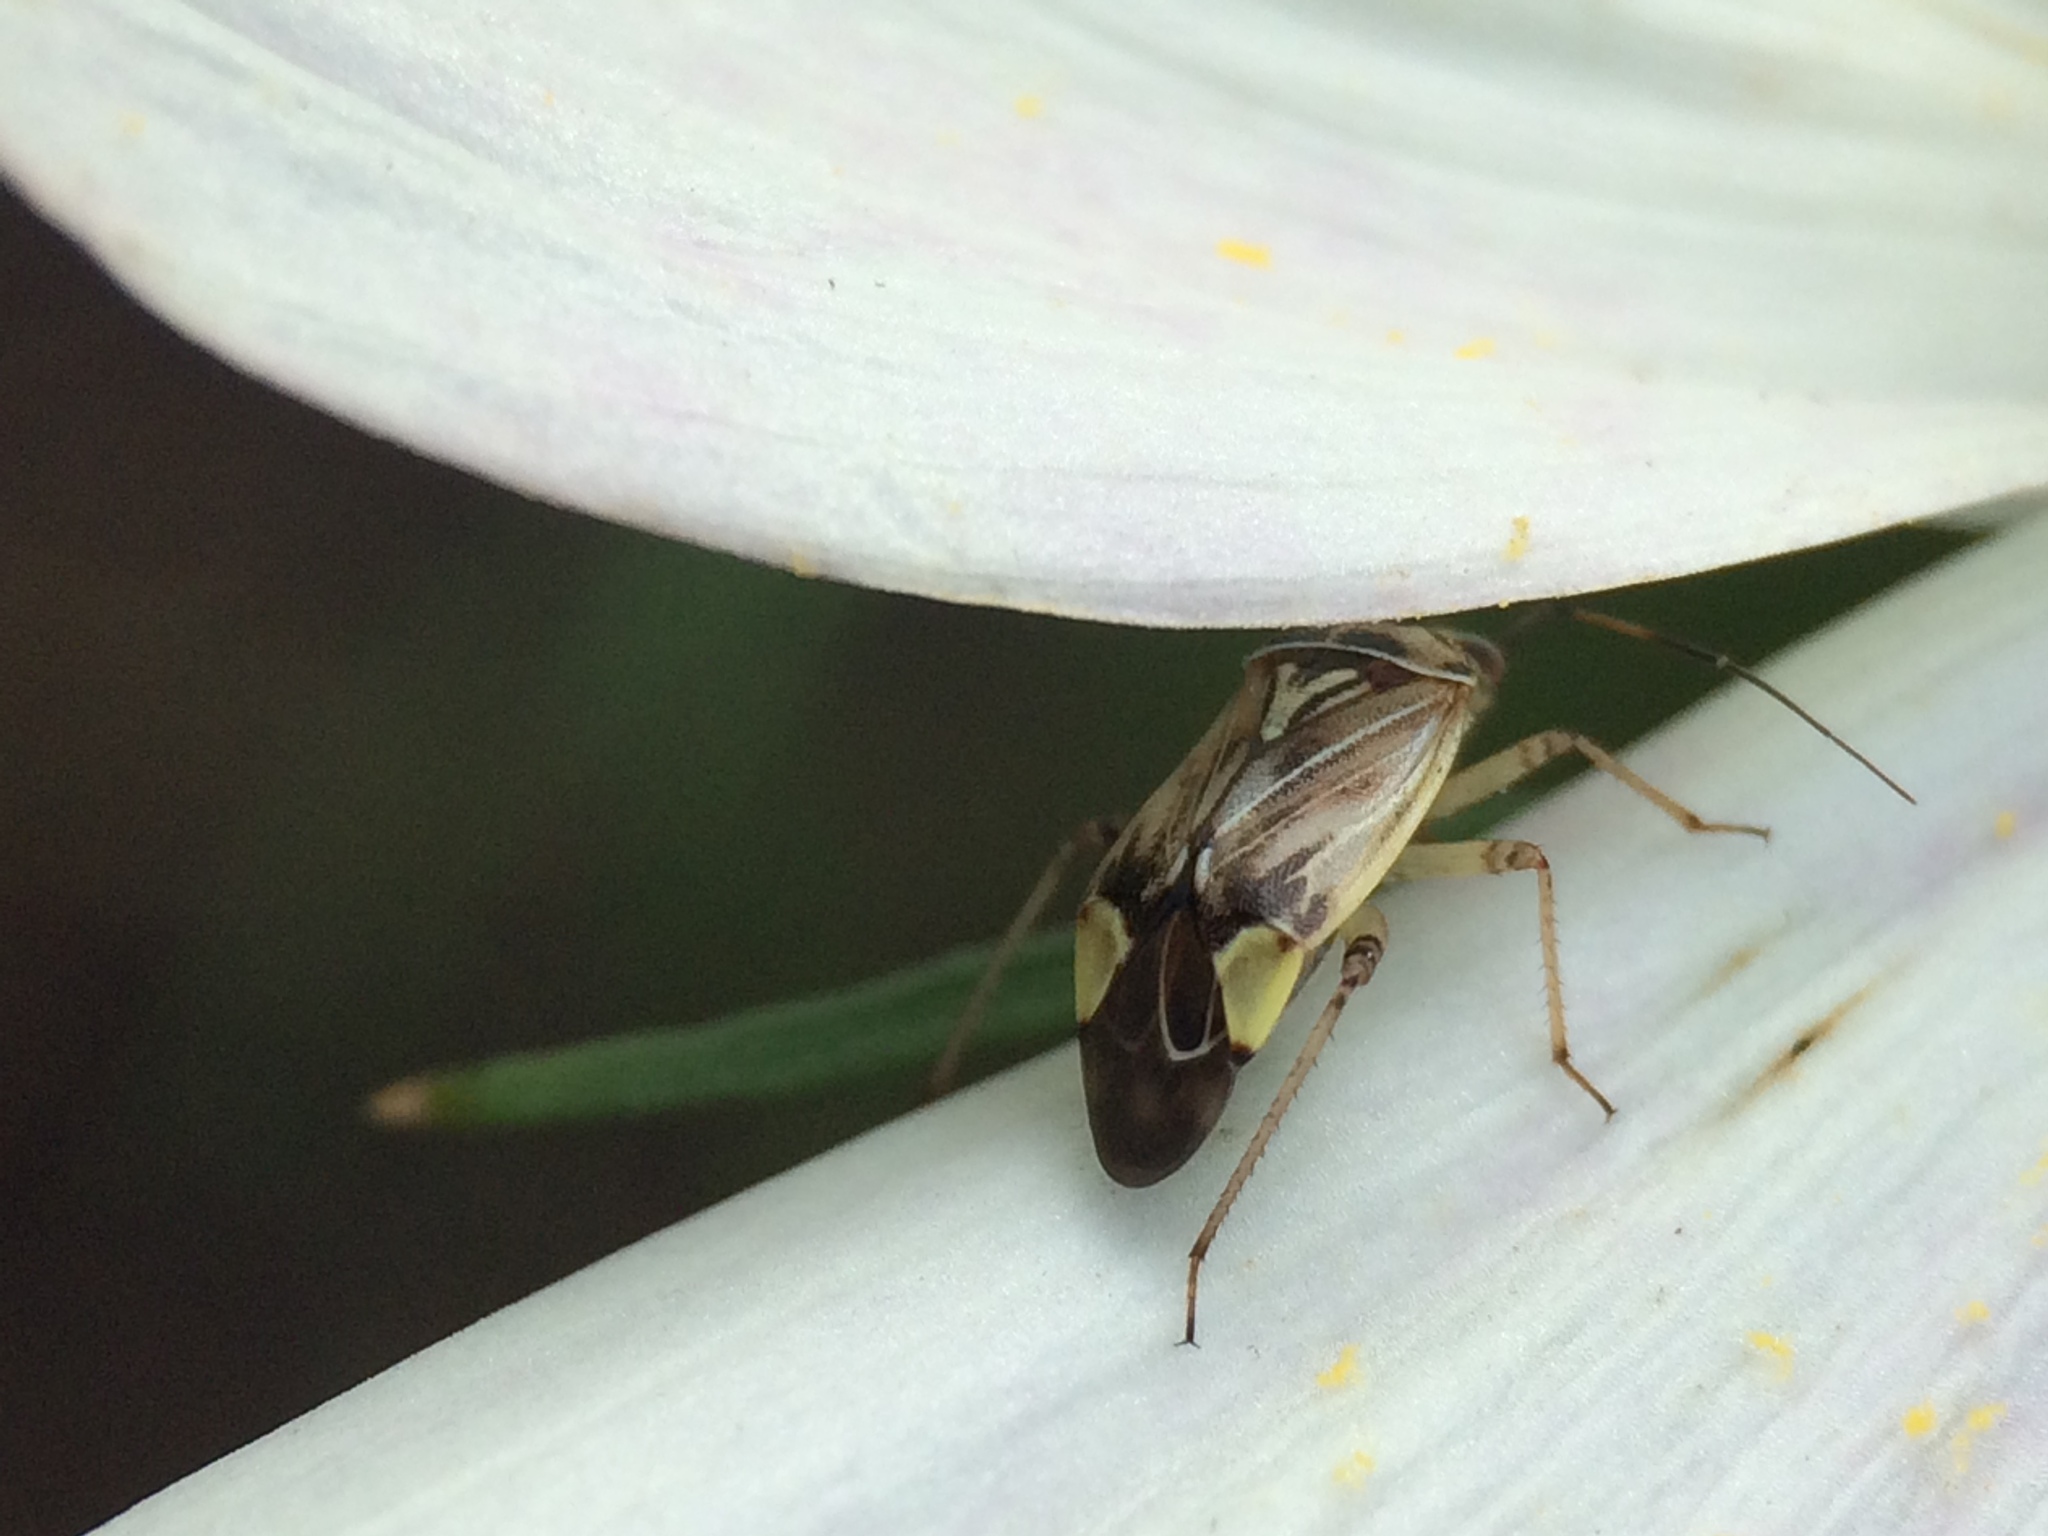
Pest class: lygus_bug